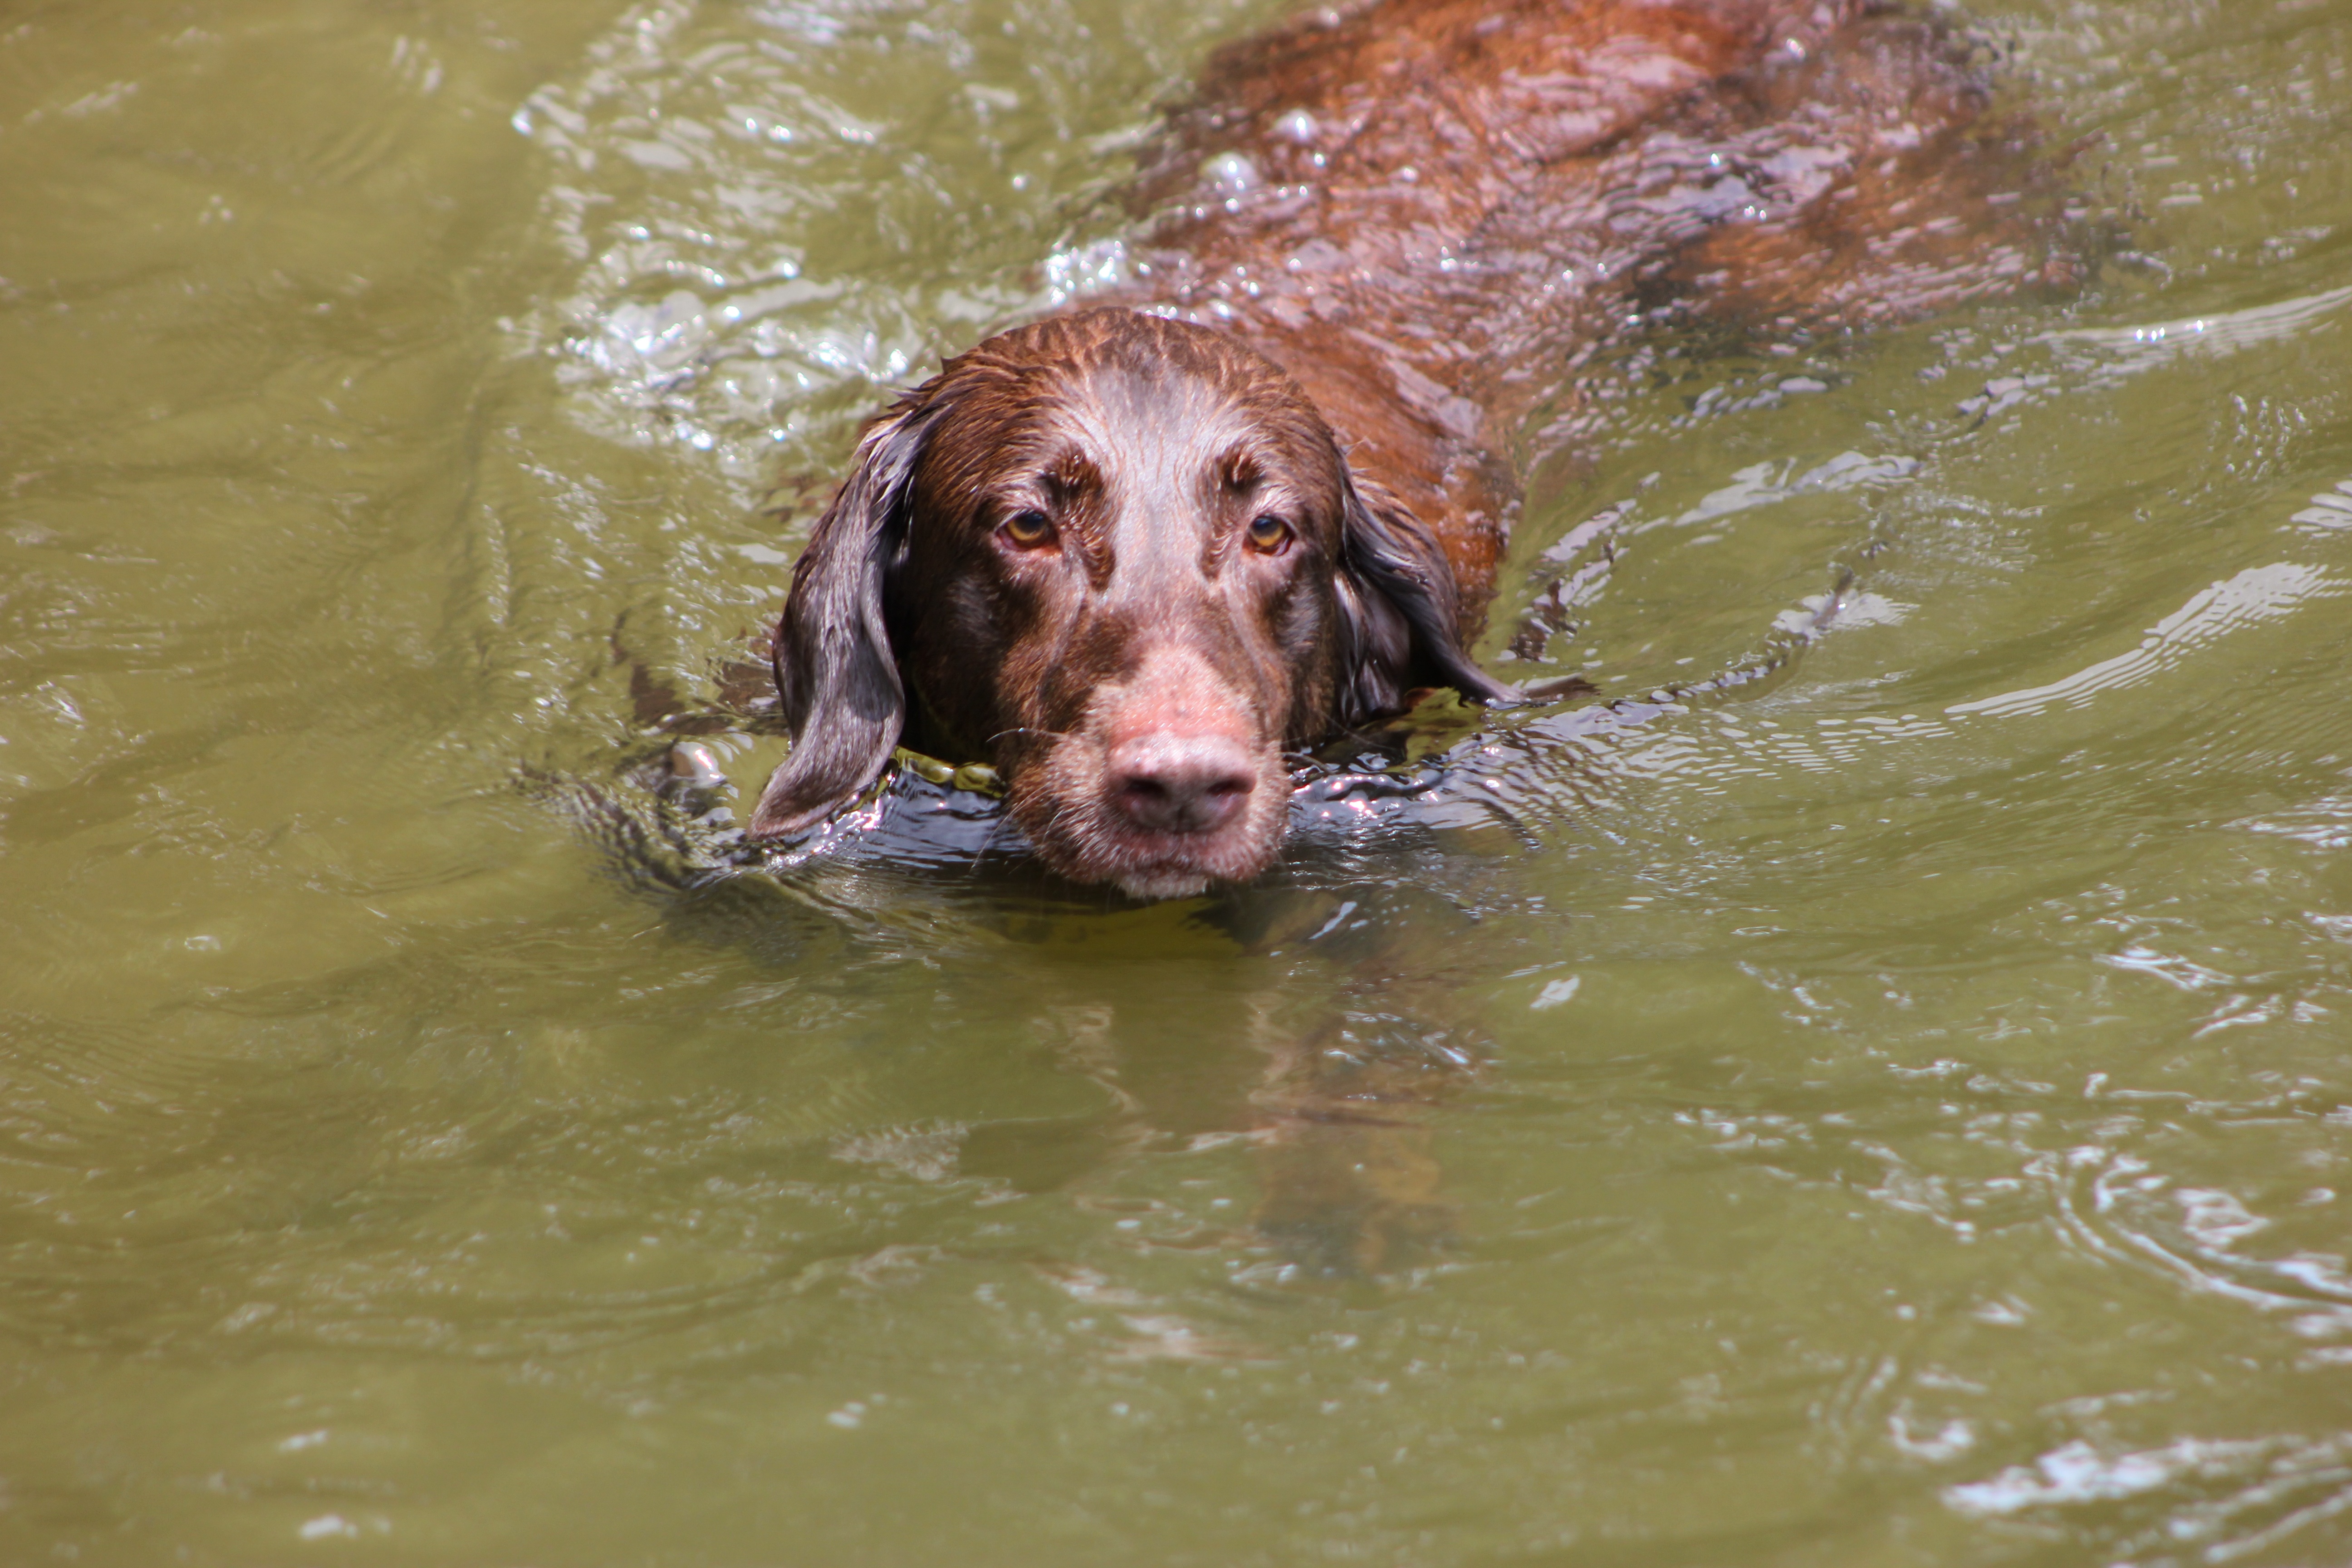
water, lake, dog, animal, canine, vacation, pet, brown, mammal, swimming, fun, happy, vertebrate, labrador retriever, retriever, dog playing, dog like mammal, boykin spaniel